Bruhrain Railway

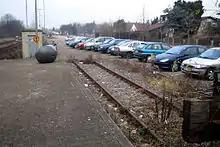
Abandoned freight tracks in Philippsburg

From the early 1990s until the introduction of the Rhine-Neckar S-Bahn there were services on the Bruchsal–Germersheim–Ludwigshafen–Mannheim–Heidelberg–Neckargemünd–Meckenheim–Sinsheim–Steinsfurt–Eppingen/Heilbronn route, operated with locomotives of class 218 hauling Silberling carriages. At the end of 2003 these services were abandoned with the opening of the first stage of the Rhine-Neckar S-Bahn and services on the Bruhrain Railway stopped at Speyer. With the extension of the Rhine-Neckar S-Bahn from Speyer to Germersheim in December 2006, the trains on the Bruhrain Railway only ran as far as Germersheim. Since the integration of the Bruhrain Railway in the Rhine-Neckar S-Bahn in December 2011, some services continue past Germersheim.